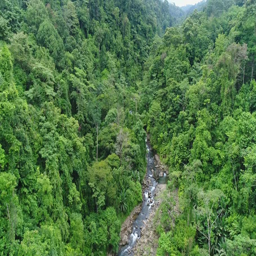
flying along a river through the dense rain forest .